Lloyd W. Kent

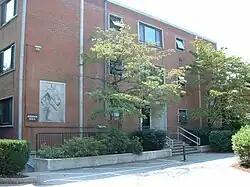
Perkins Hall, Brown University, Providence, RI. 1960.

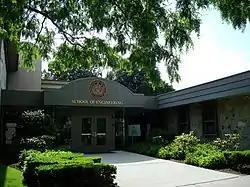
College of Engineering, Roger Williams University, Bristol, RI. 1967-69.

Lloyd Willington Kent (1907-1991) was an American architect from Providence, Rhode Island. With work based in modernist theory, Kent and his firms designed many Rhode Island civic buildings during the mid-twentieth century.